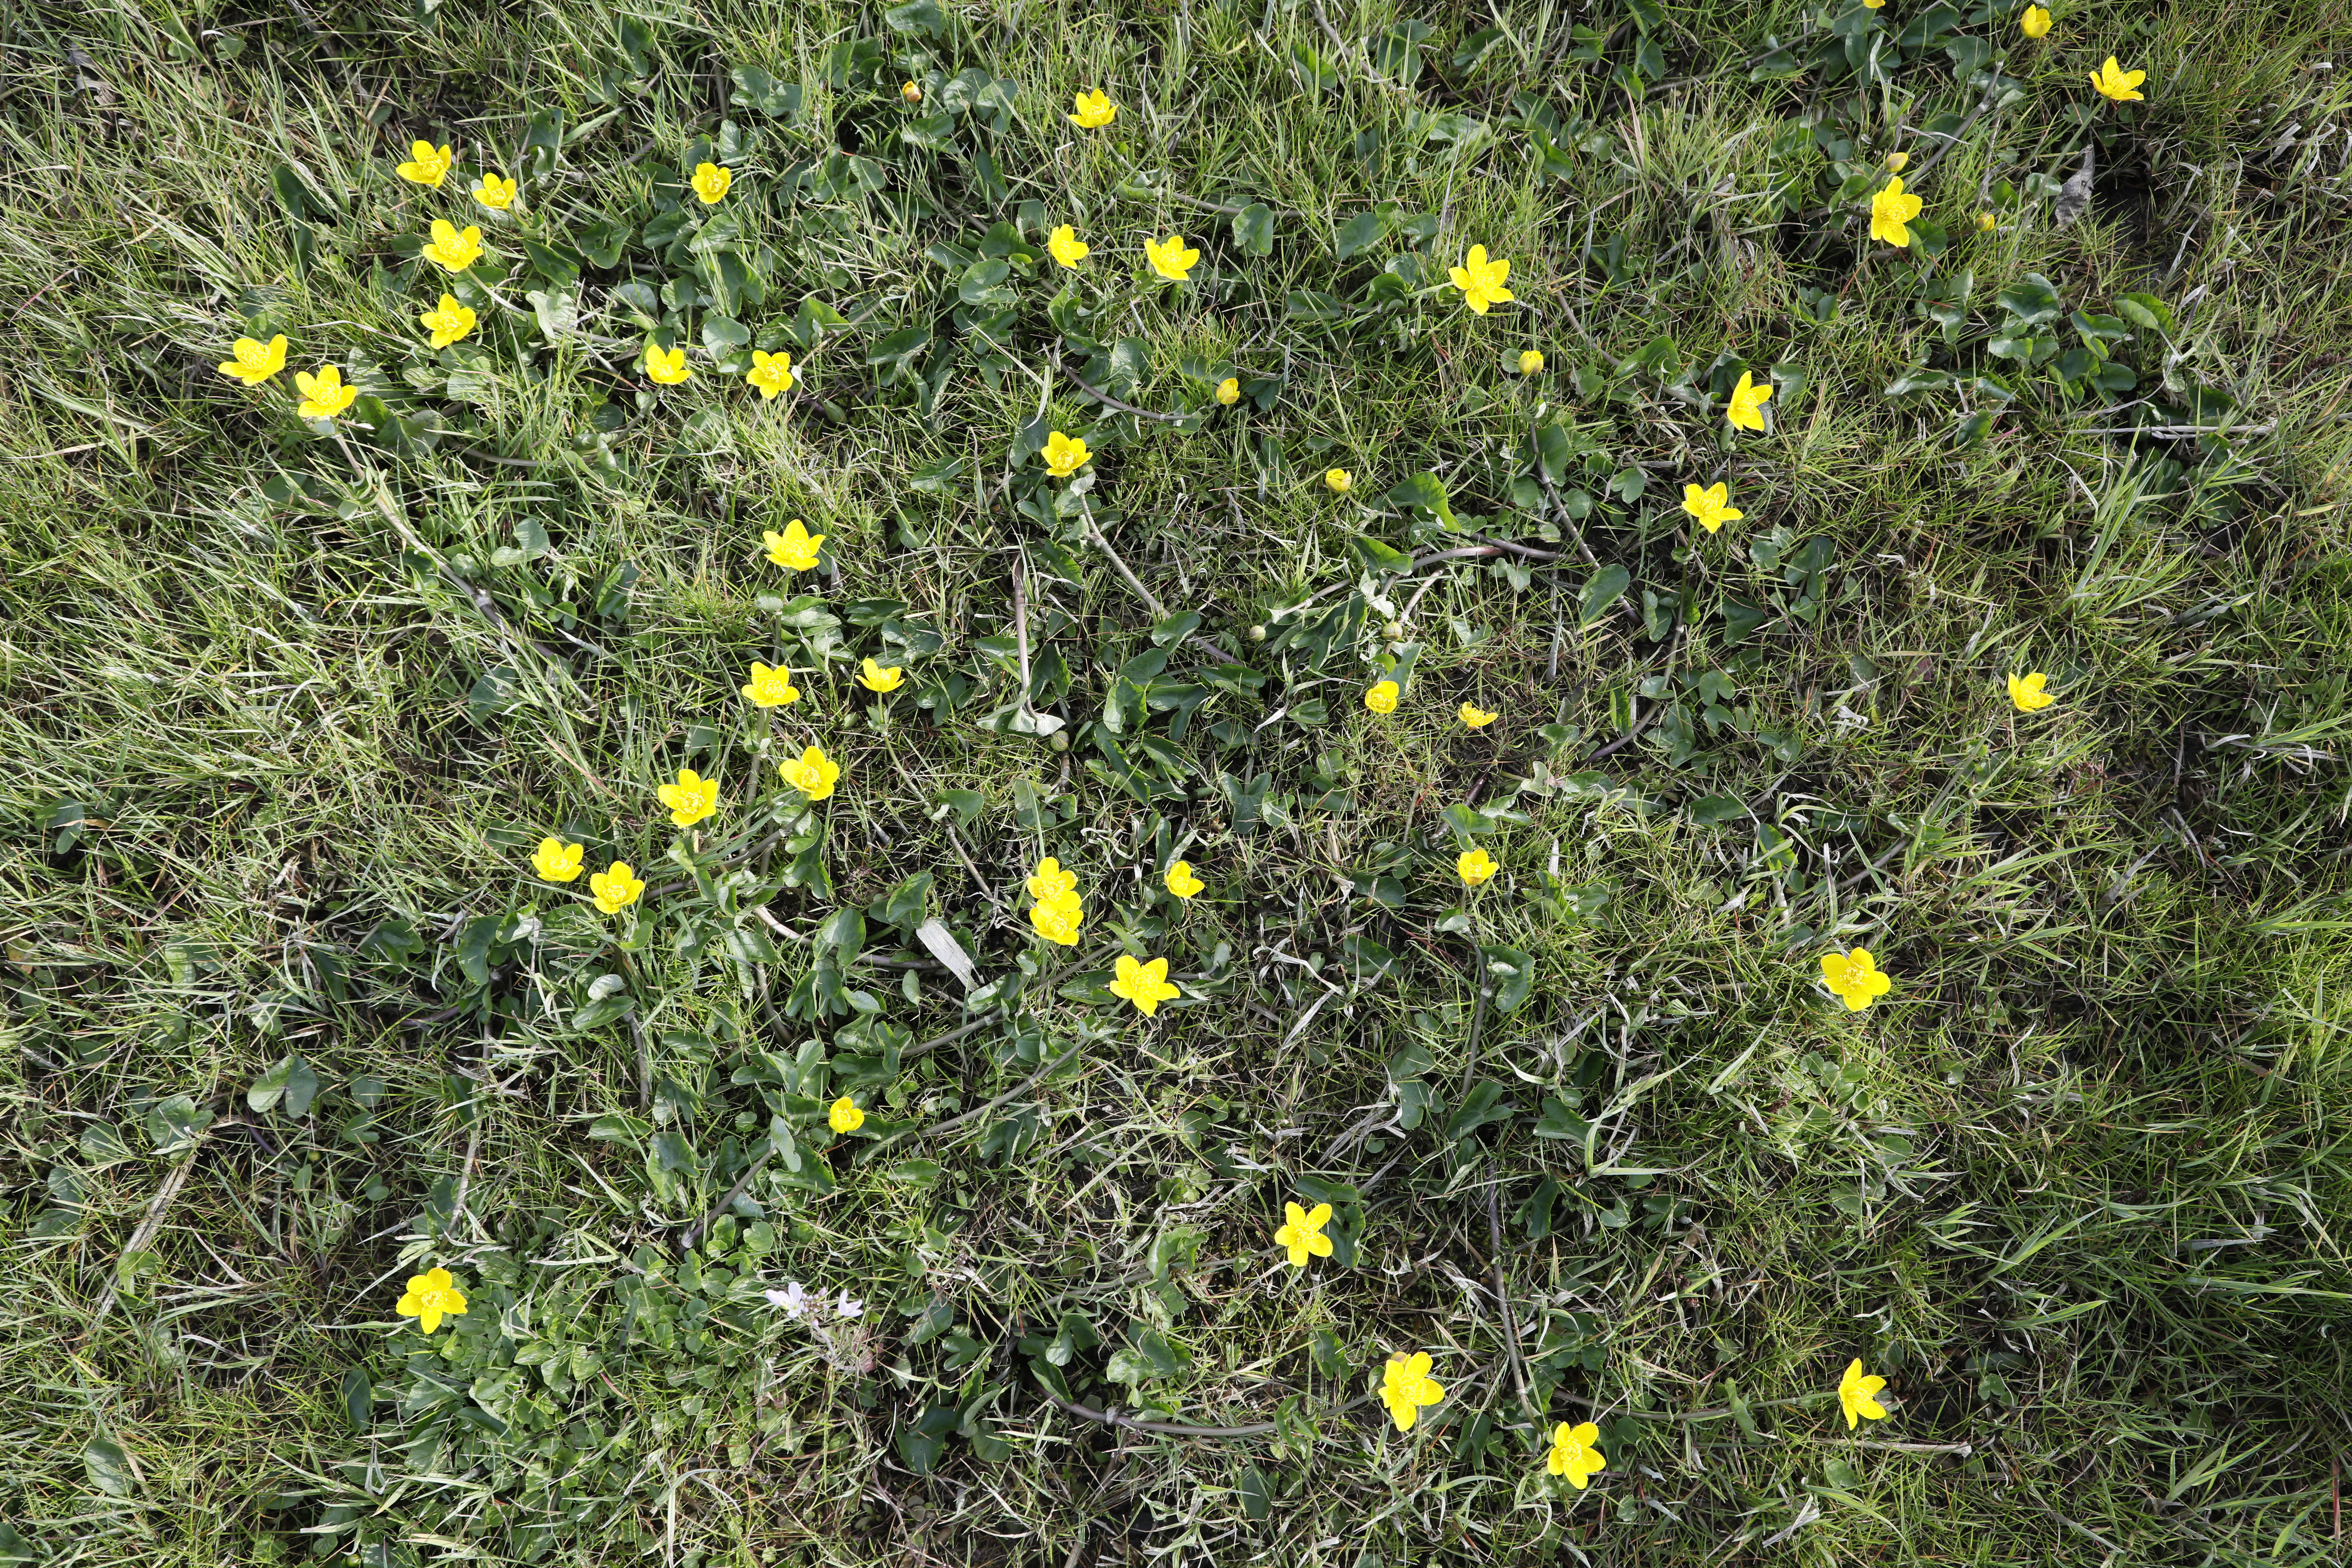
Plant species: Caltha palustris, Cardamine pratensis